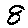
Label: 8